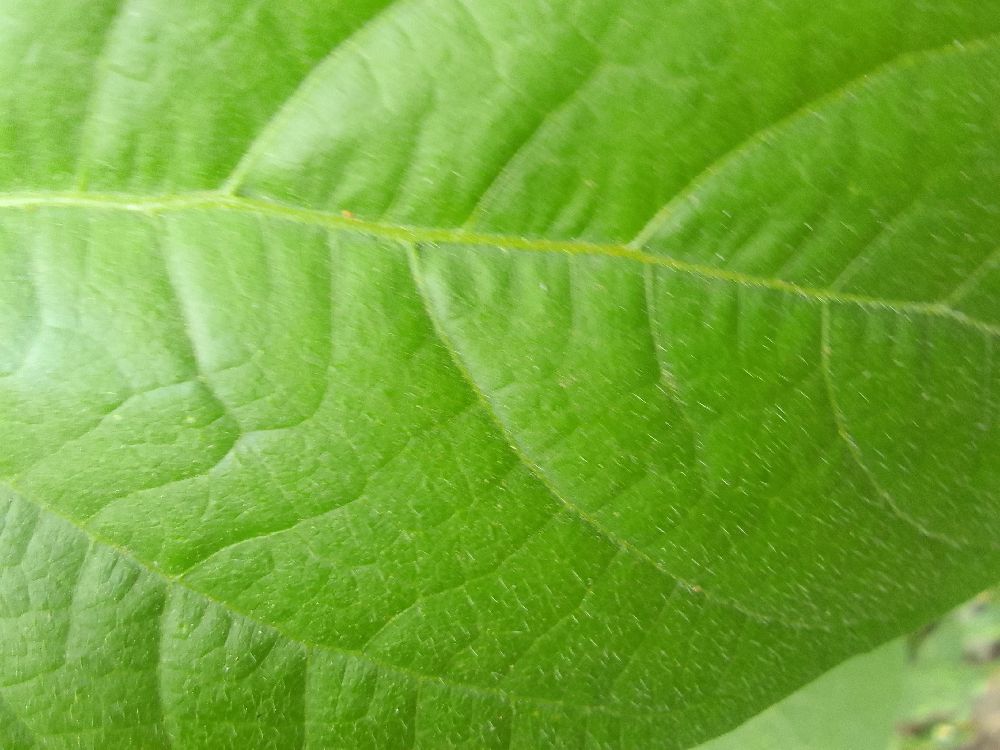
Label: healthy